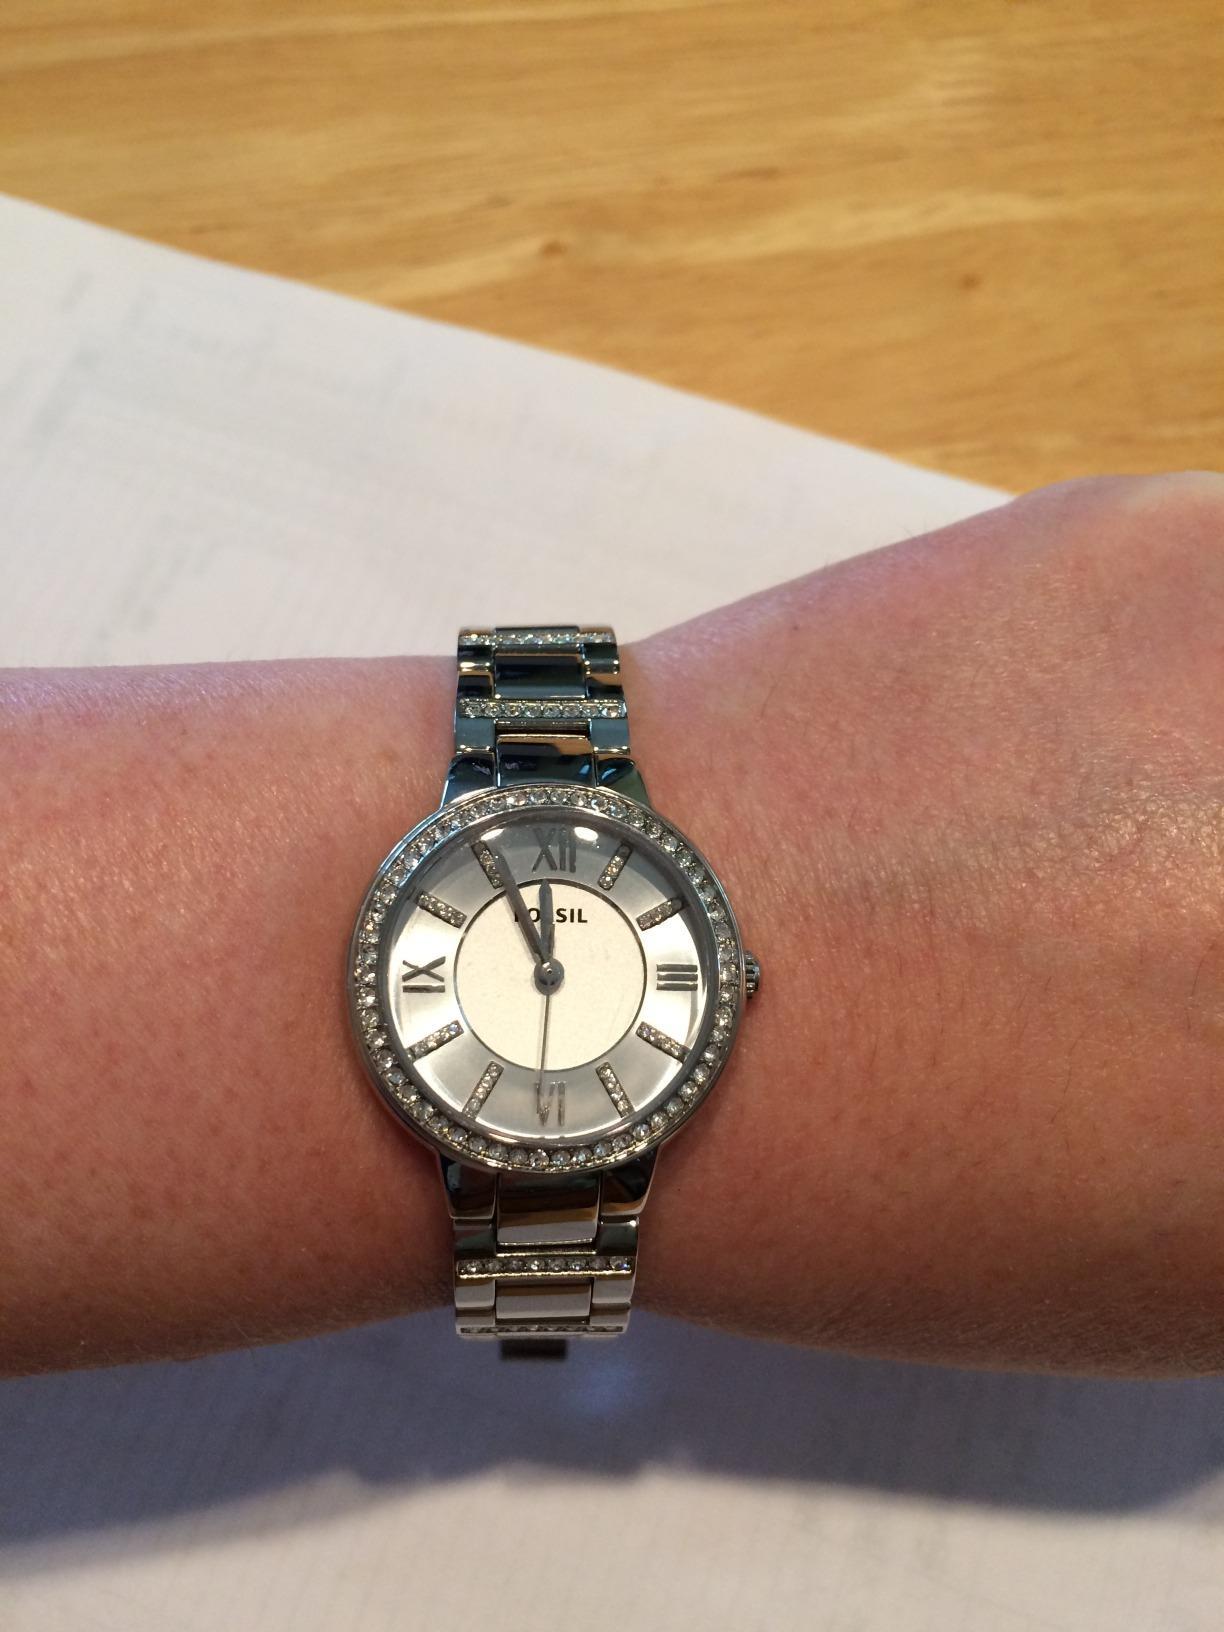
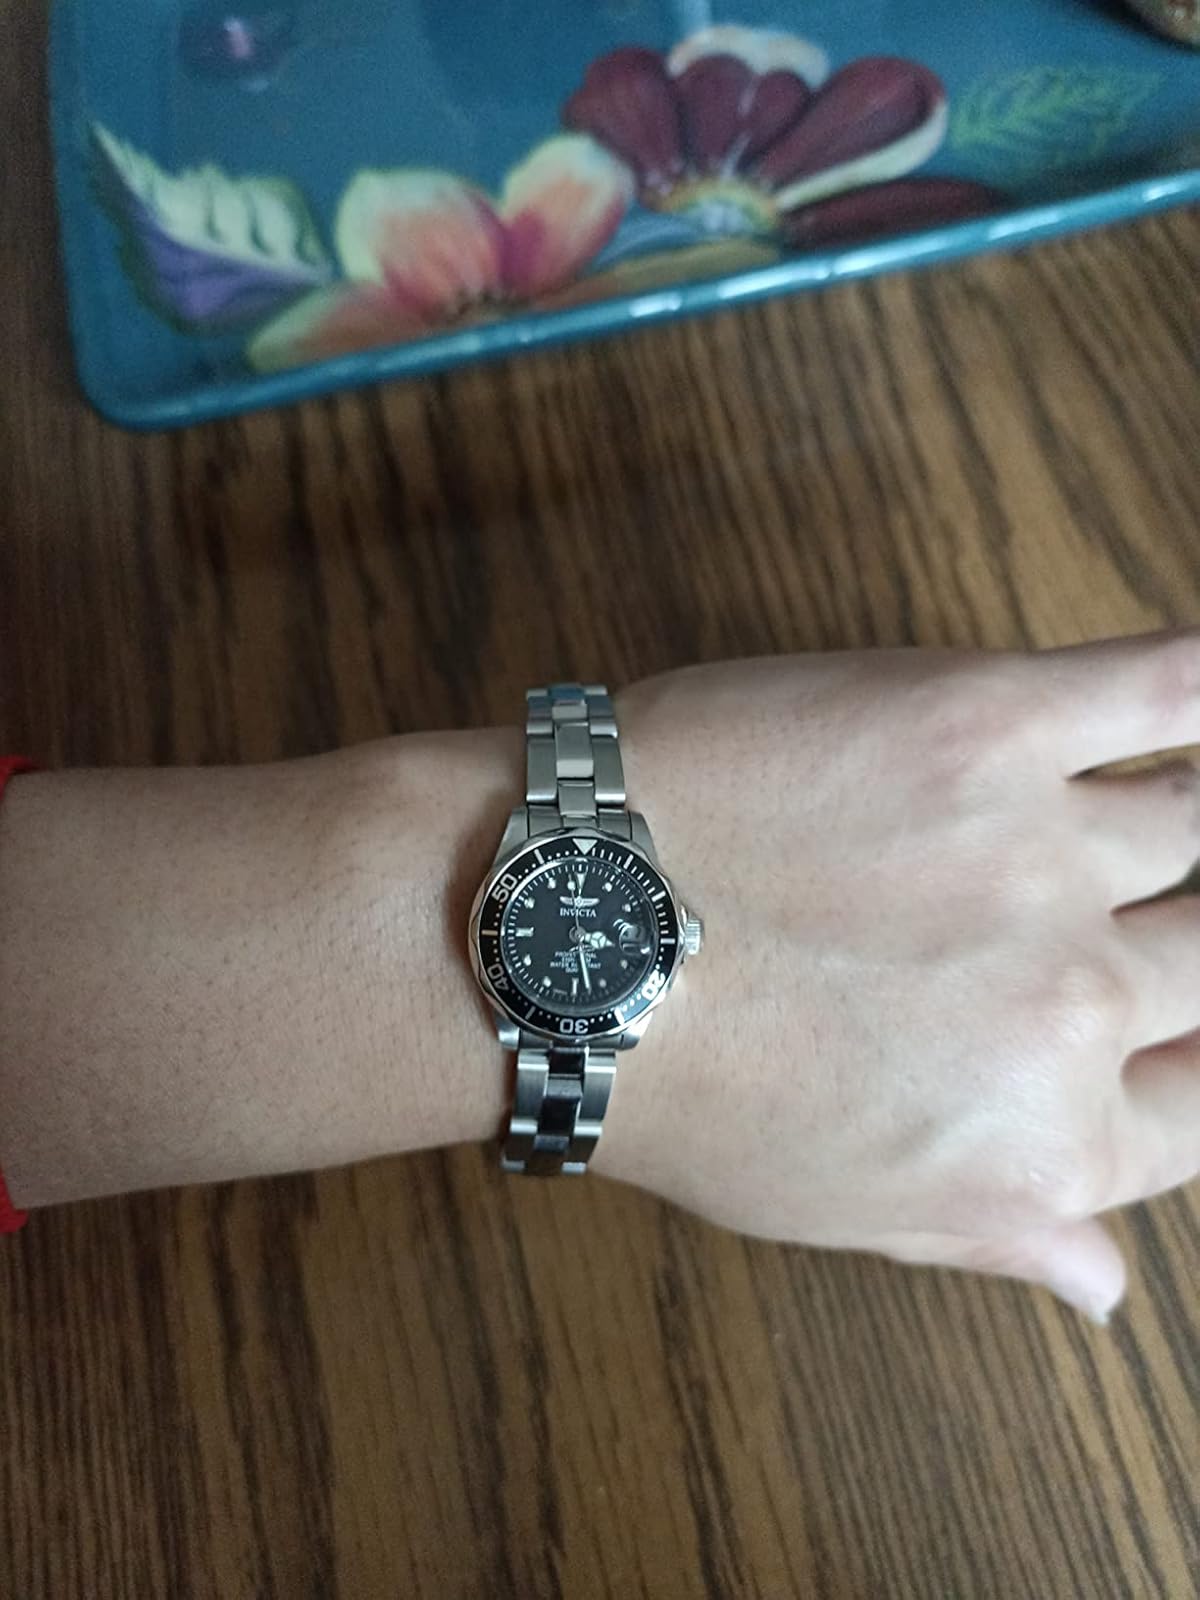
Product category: accessories_watch
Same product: no